Ventura Blanco Encalada

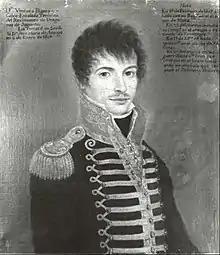
Ventura Blanco Encalada

Ventura Blanco y Calvo de Encalada (c. July 14, 1782 – June 13, 1856) was a Chilean political figure.